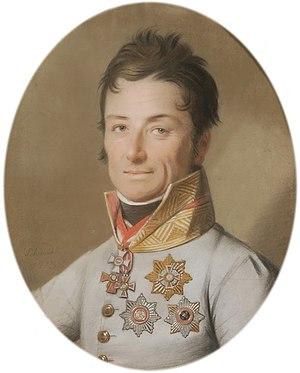
La bataille de Handschuhsheim se déroule le 24 septembre 1795 à Handschuhsheim, village mitoyen et alors indépendant de Heidelberg, dans le Bade-Wurtemberg. Elle voit la défaite de 12 000 soldats de l’armée française sous les ordres du général Georges Joseph Dufour face aux forces autrichiennes, constituées de 8 000 hommes menées par Peter Quasdanovich. Une charge dévastatrice de la cavalerie autrichienne engendre des pertes énormes dans les rangs français. Cette bataille fait partie des guerres de la Coalition, épisodes des guerres de la Révolution française.